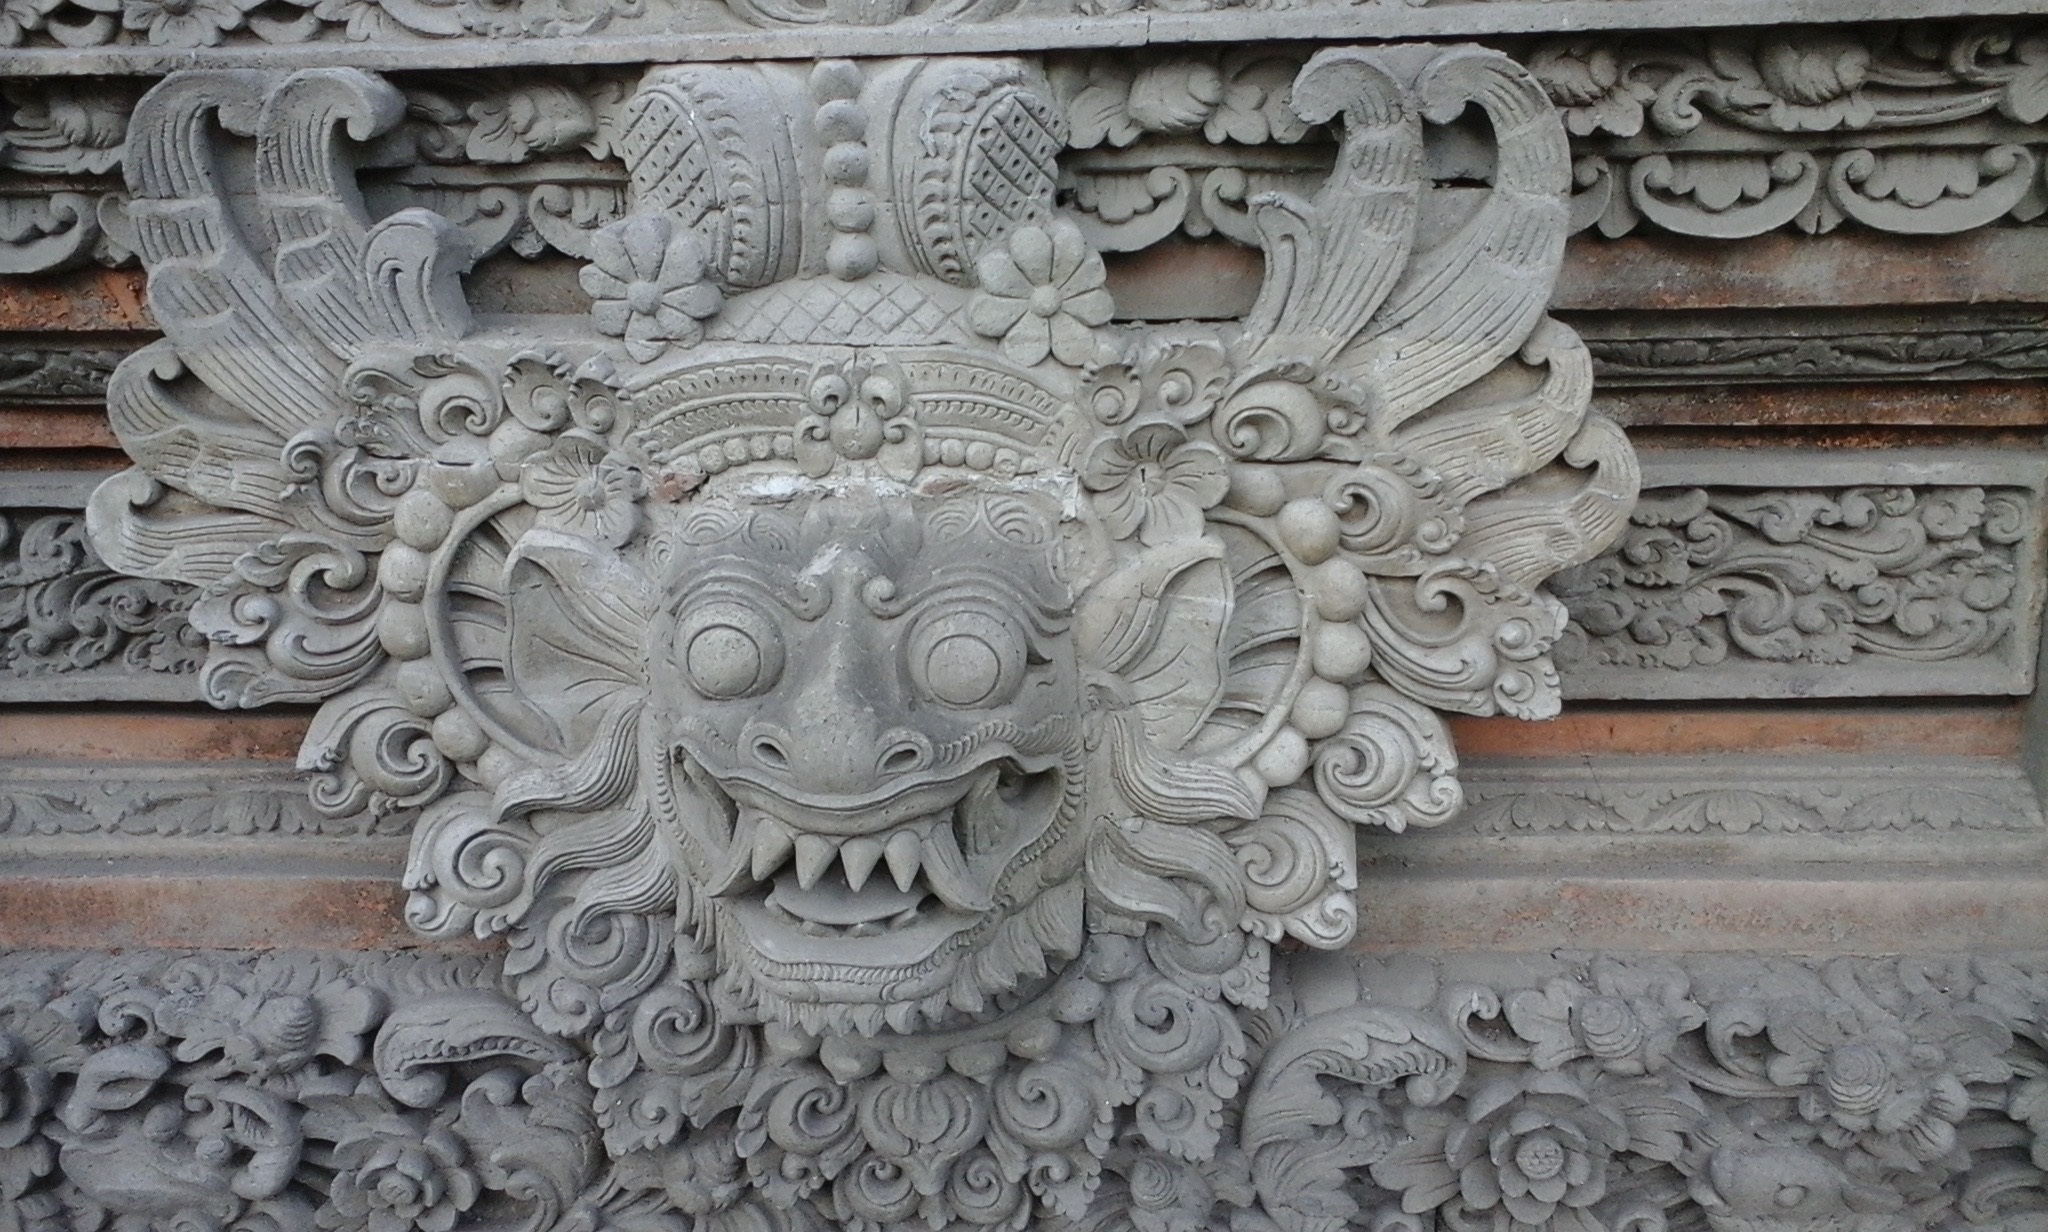
structure, monument, statue, column, gargoyle, sculpture, art, temple, culture, sacred, carving, indonesia, hindu, relief, traditional, bali, stone carving, ancient history